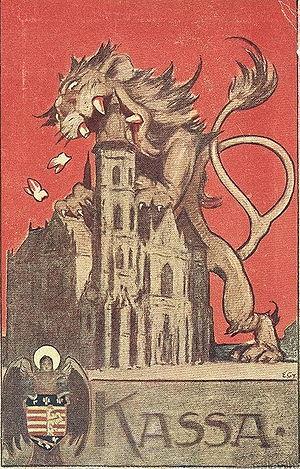
Košice, appelée parfois Cassovie en français sur la base du nom latin Cassovia, est la deuxième ville de Slovaquie par sa population et était la cinquième de l'ancienne Tchécoslovaquie.